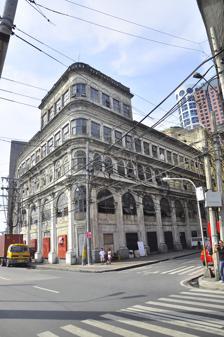
Building: El Hogar Filipino Building
Country: Philippines
Year built: 1914
Early skyscraper in Manila, Philippines El Hogar Filipino Building The building in 2011. Location in Manila Show map of Manila Location in Metro Manila Show map of Metro Manila Location in Luzon Show map of Luzon Location in the Philippines Show map of Philippines Alternative names El Hogar General information Status Abandoned Architectural style Neoclassical and Renaissance Address Juan Luna Street corner Muelle de la Industría, Binondo Town or city Manila Country Philippines Coordinates 14°35′46″N 120°58′32″E / 14.59611°N 120.97556°E / 14.59611; 120.97556 Completed 1914 Design and construction Architect(s) Ramon Irureta-Goyena and Francisco Perez-Muñoz El Hogar Filipino Building , also known simply as El Hogar , is an early skyscraper in Manila , Philippines . Built in 1914 and located at the corner of Calle Juan Luna and Muelle dela Industría in the Binondo district, El Hogar Building was designed by Ramon de Irureta-Goyena and Francisco Pérez-Muñoz in the Beaux-Arts style . Its architecture reflects elements of Neoclassical and Renaissance styles. El Hogar Building was built as a wedding present of Antonio Melián Pavía, 3rd Count of Peracamps, to his bride Margarita Zóbel de Ayala , who was a sister of Enrique Zóbel de Ayala in 1914.  During its heyday, El Hogar Building housed the Sociedad Mútua de Préstamos El Hogar Filipino, a financing cooperative founded by Melian, and the offices of Smith, Bell and Company It survived World War II and a number of earthquakes and is one of two remaining American-era structures in the area facing the Pasig River .  Right across Calle Juan Luna, on its northern front, is another important edifice, the Pacific Commercial Company Building or commonly known as the First National City Bank Building which was built in 1922. The value of the building is its architecture, which is a representation of American period design, materials, and construction method.  El Hogar Building is a representation of the architecture of business establishments of that era.  It also has a collective value as one of the significant structures within the historic Binondo district and Escolta Street , along the cultural landscape of the Pasig River. References ^ Sembrano, Edgar Allan. "El Hogar to be torn down?" . Philippine Daily Inquirer . ^ "NHCP Encourages Adaptive Reuse of El Hogar Building in Binondo" . v t e Binondo Manila Chinatown Buildings 168 Shopping Mall Anchor Skysuites Binondo Church China Bank Binondo Business Center El Hogar Filipino Building Juan Luna Building Lucky Chinatown Mandarin Square Saint Peter's Episcopal Church Escolta Street Burke Building Calvo Building Capitol Theater First United Building Natividad Building Regina Building Squares and monuments Plaza Cervantes Plaza Moraga Plaza San Lorenzo Ruiz Education Lorenzo Ruiz Academy Manila Patriotic School Raja Soliman Science and Technology High School Tiong Se Academy Transportation Binondo–Intramuros Bridge Carriedo station Escolta Street Jones Bridge Recto Avenue Tutuban station (LRT) Tutuban PNR Station Related Binondo Central Bank Divisoria Our Lady of Prompt Succor of Binondo Parián Italics denote buildings under construction or planned.